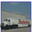
Label: truck